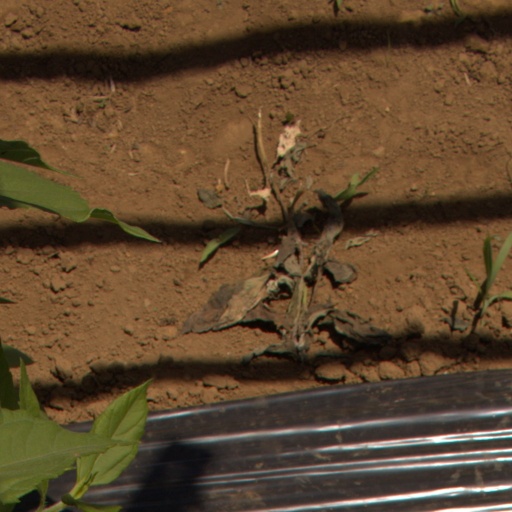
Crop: Jerusalem artichoke